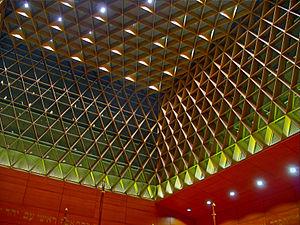
La synagogue Ohel Jakob est la synagogue principale de Munich, et fait partie du complexe du Jüdisches Zentrum Jakobsplatz, centre de la vie communautaire des Juifs de Munich et de la Haute-Bavière, situé au centre-ville de Munich. Elle a été dédiée en novembre 2006. En plus de la synagogue, le Centre juif comprend un centre culturel et cultuel, ainsi que le nouveau musée juif, dépendant de la ville de Munich, ouvert en mars 2007.